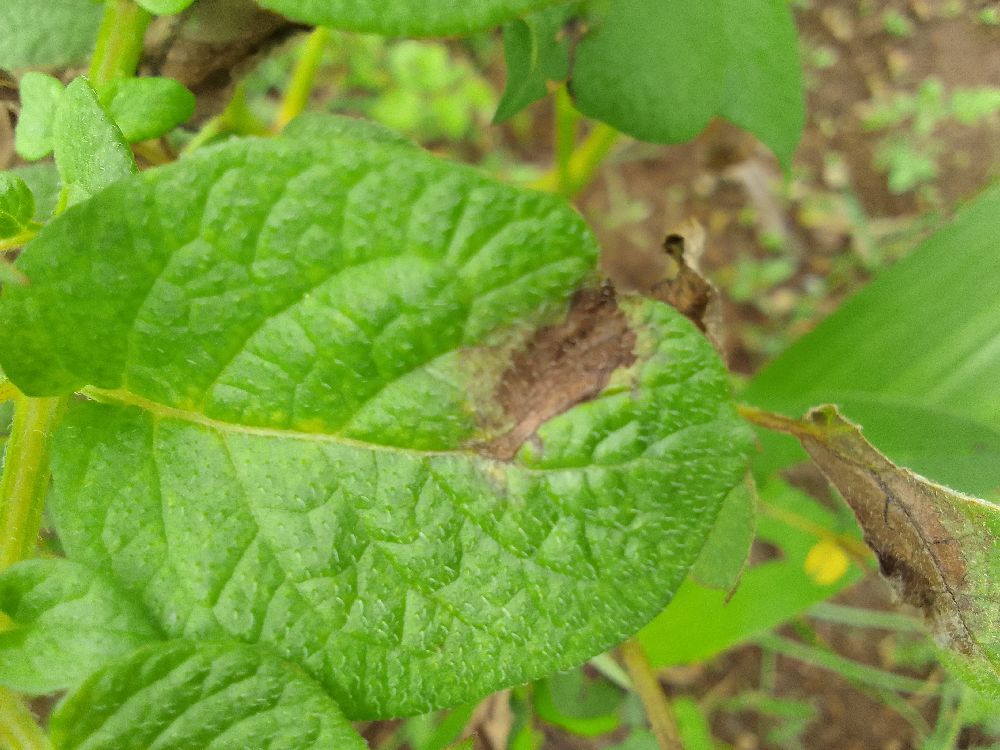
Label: Late blight